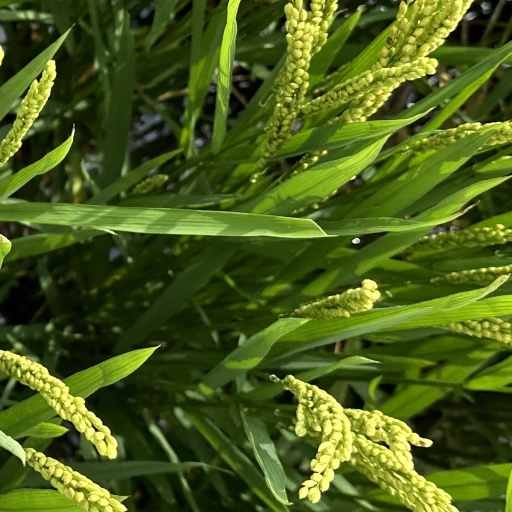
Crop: rice